Così fan tutte (Alain Lombard recording)

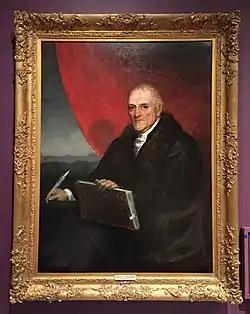
An unattributed portrait of Lorenzo da Ponte in the library of Columbia University

J. B. Steane reviewed the album on LP in "Gramophone" in July 1978. He was sad that it was one of those opera recordings in which excellence was betrayed by the mediocrity surrounding it. The excellence in question was provided by the two ladies from Ferrara. Kiri Te Kanawa sang Fiordiligi with an acute sensitivity to her music's meaning, her voice "at its most beautiful, warm and well-rounded". As Dorabella, Frederica von Stade was Te Kanawa's perfect foil, her timbre complementing the soprano's so well that their voices blended in their duets in a way that could hardly be bettered. But Teresa Stratas, although a vivid Despina, sang with a tone that gave little pleasure. As Guglielmo, Philippe Huttenlocher was "inelegant". As Ferrando, David Rendall sang with a "piano" tone that lacked focus and a "forte" that sounded muffled. And worst of all, Alain Lombard seemed unable to distinguish between passages where a slow "tempo" was heavenly and others where it was laughable. "Instead of placing the partnership of Te Kanawa and von Stade in the place where it belongs, classic in freshness, beauty and character", the album's flaws had in Steane's view consigned it to the margins of the "Così fan tutte" discography. "You do not wear a diamond in a leaden ring."